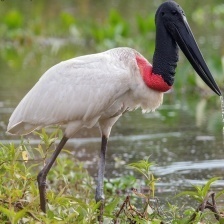
Species: JABIRU
Scientific name: JABIRU MYCTERIA
ImageNet parent category: white_stork